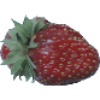
Label: strawberry_wedge